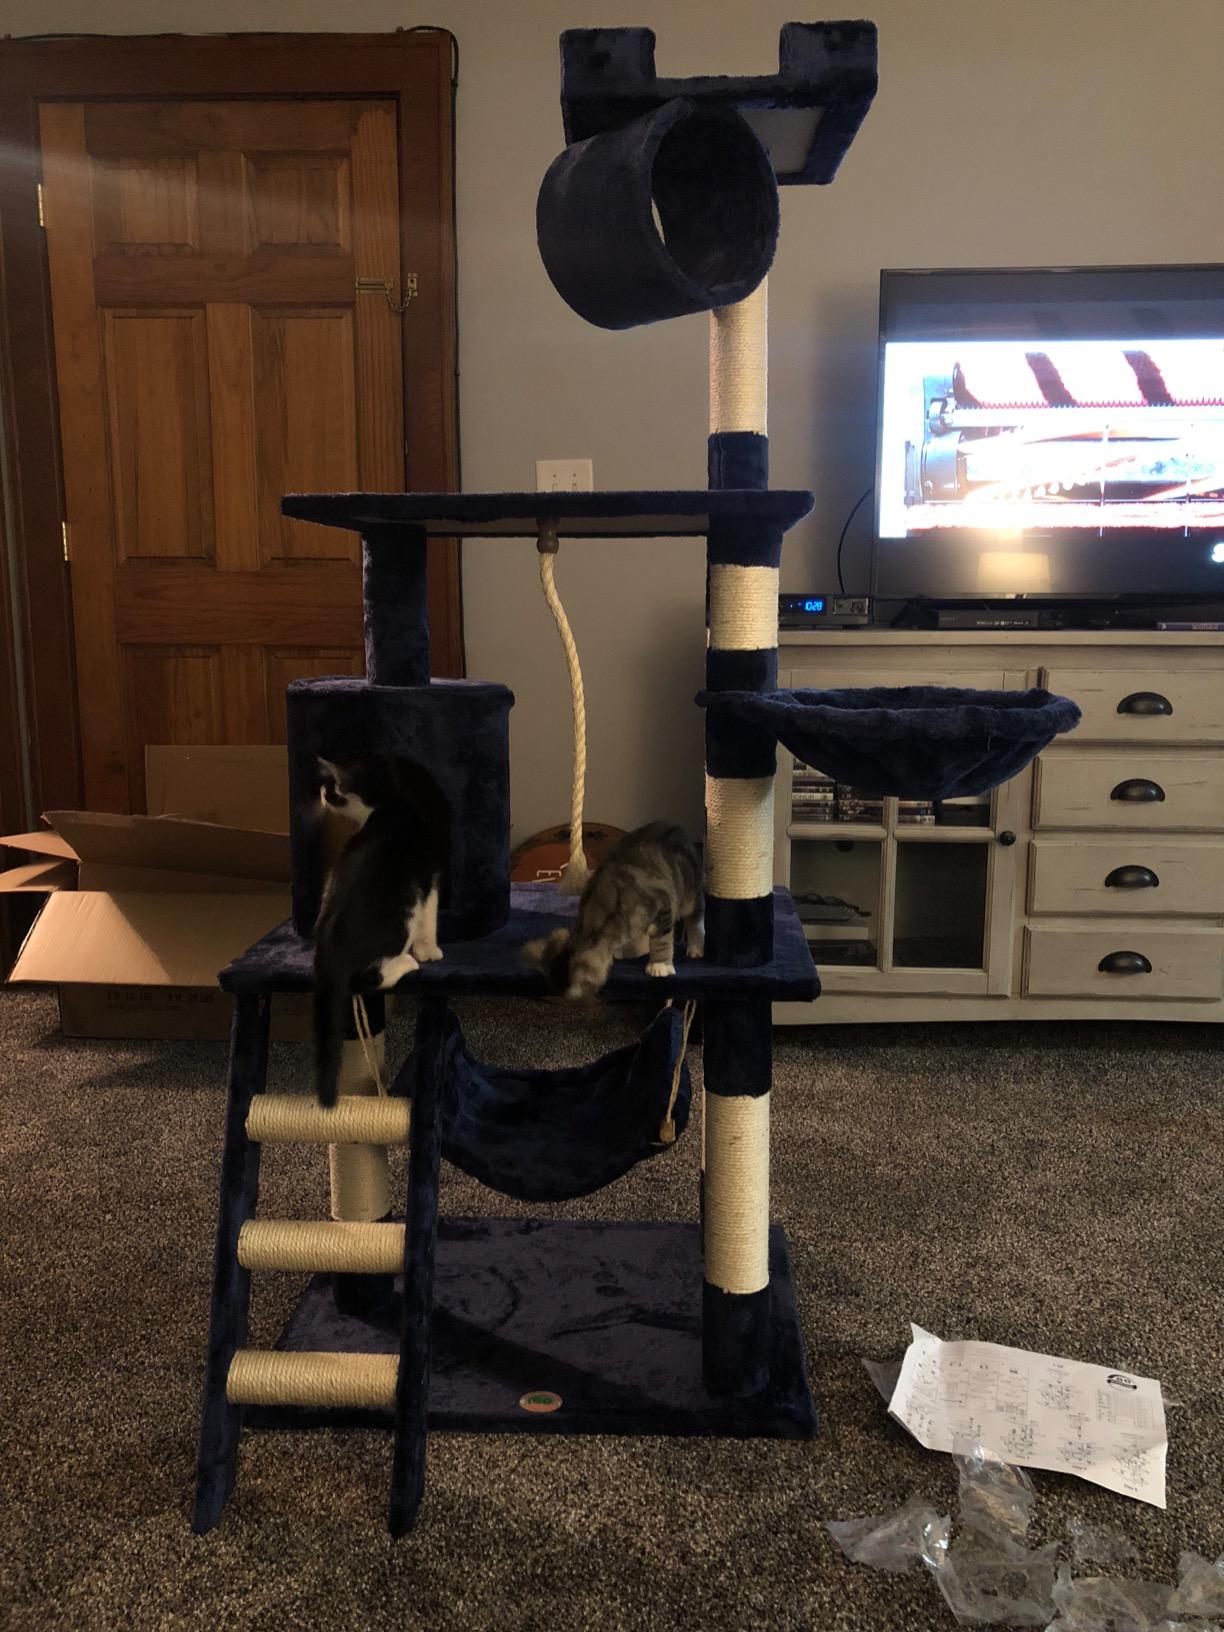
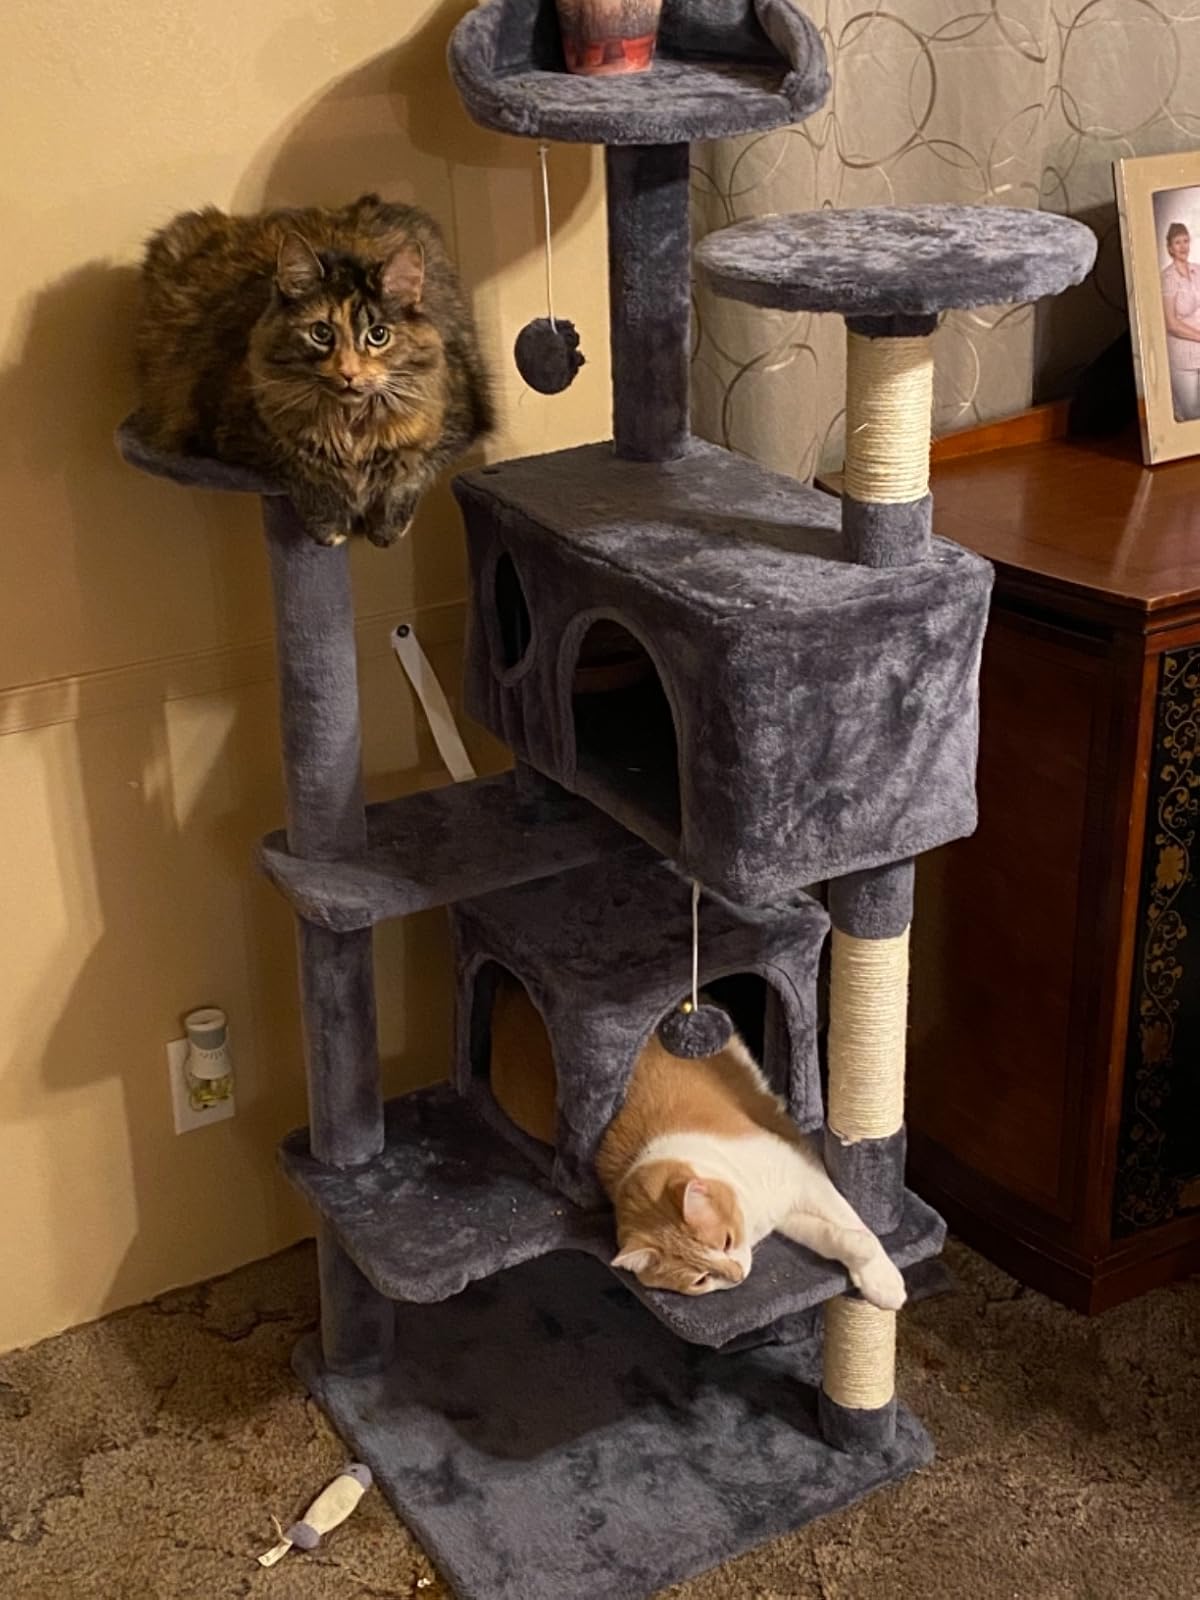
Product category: items_cat tree
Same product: no